Sam Brownback 2008 presidential campaign

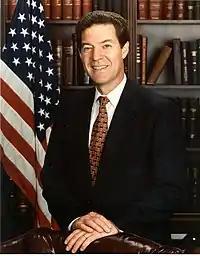
Official Senate photo of Sam Brownback, 2001

Sam Brownback grew up on a farm outside of Parker, Kansas and received a law degree from the University of Kansas in 1982, after which he served as an attorney at law in Manhattan, Kansas. From 1986 to 1993, he also served as the Kansas Secretary of Agriculture, during which time he spent one year as a White House Fellow. In 1994, he was elected to the United States House of Representatives as part of the Republican Revolution that gave the Republican Party (of which Brownback was a member) control of both the House of Representatives and the United States Senate. Brownback would later be elected to the Senate in 1996, filling the seat vacated by Bob Dole, who had resigned as part of his failed presidential campaign. He was reelected in both 1998 and 2004. Following his second reelection, he stated that he would only serve two terms and vowed not to run again in 2010.